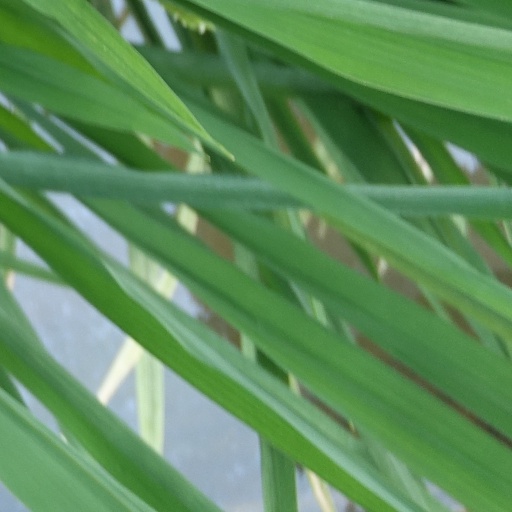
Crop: rice